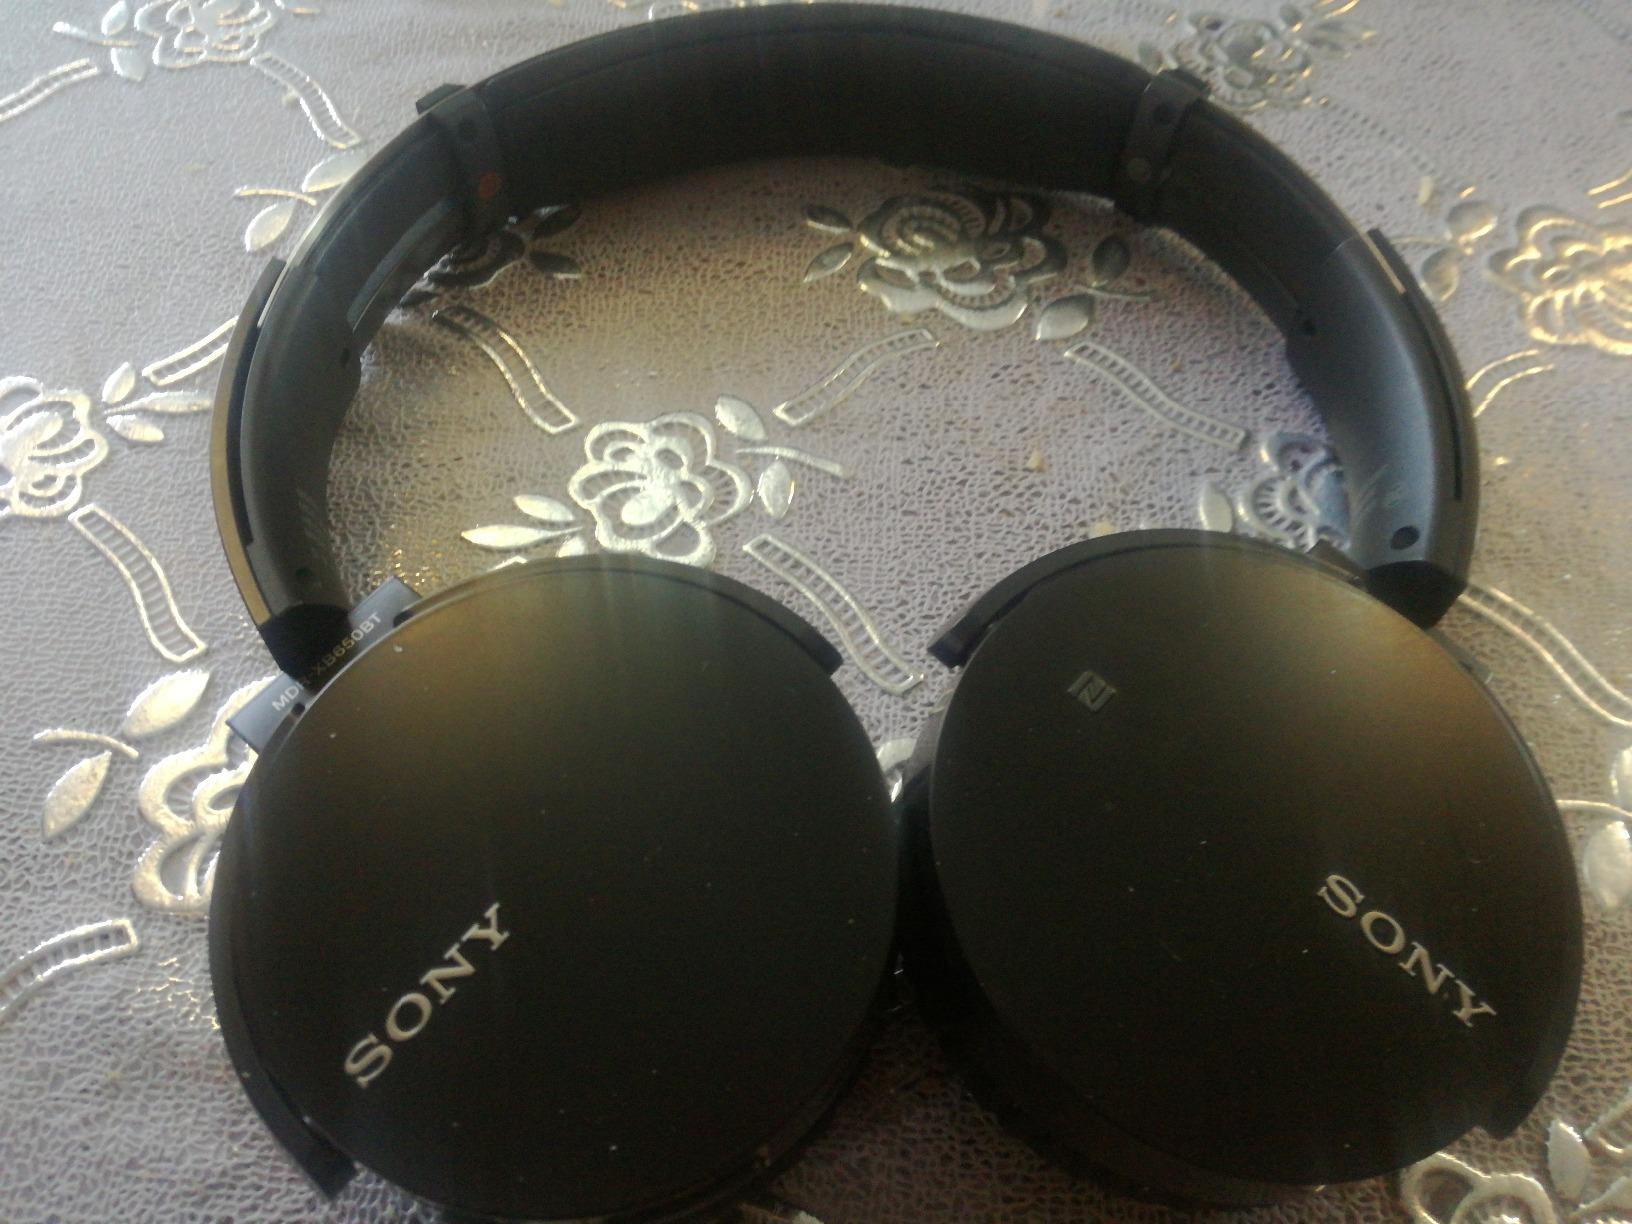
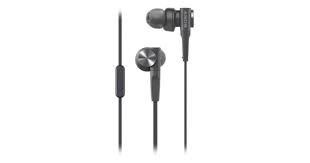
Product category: headphones
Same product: no